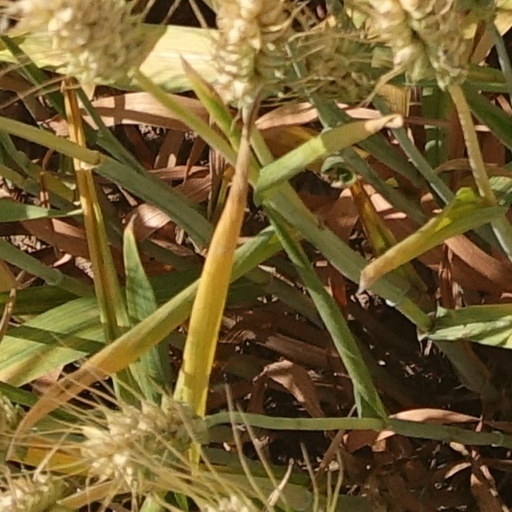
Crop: wheat